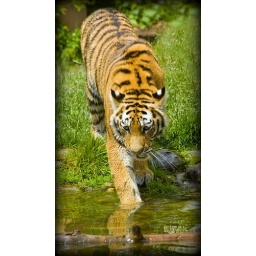
The two tiger cubs spent lots of time playing in the water and running rings round their mum !